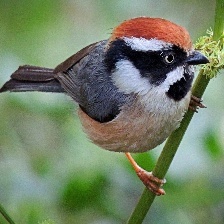
Species: BLACK THROATED BUSHTIT
Scientific name: AEGITHALOS CONCINNUS